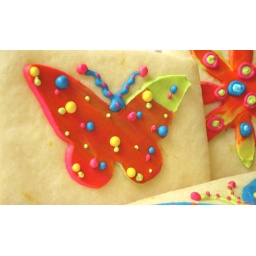
That's a funky flower in the background. Which I didn't care for. It just helped prop the butterfly cookie up!